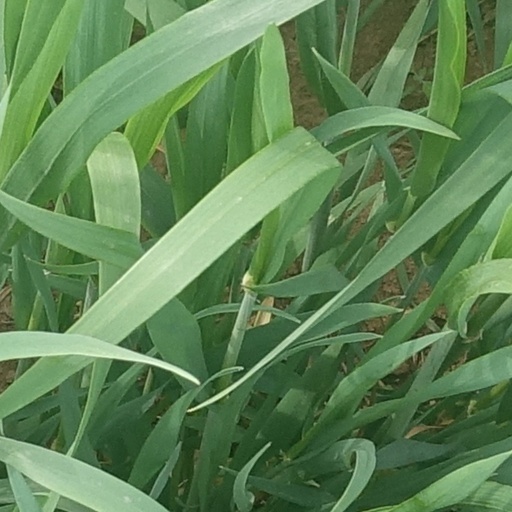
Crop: wheat